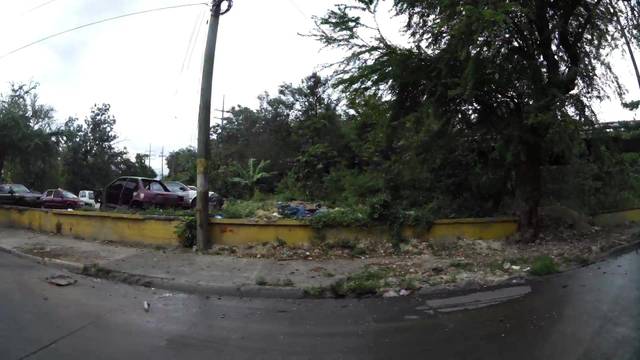
Region: Dominican Republic
Coordinates: 18.503, -69.931